COVID-19 pandemic on naval ships

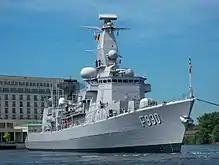
"Leopold I" in 2014

On 25 March, Belgian Defense reported that a crew member of the Belgian frigate had tested positive. The sailor had been evacuated via air to Den Helder on 20 March after he began showing symptoms, and was quarantined at home when the test returned positive on 24 March. As a precaution, the ship broke off from its operation with the French carrier battle group led by "Charles de Gaulle" and returned to Zeebrugge, its home port, on 27 March, about a month earlier than planned.